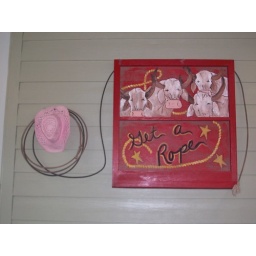
Pink cowgirl hat with rope pic by girls 04.24.08